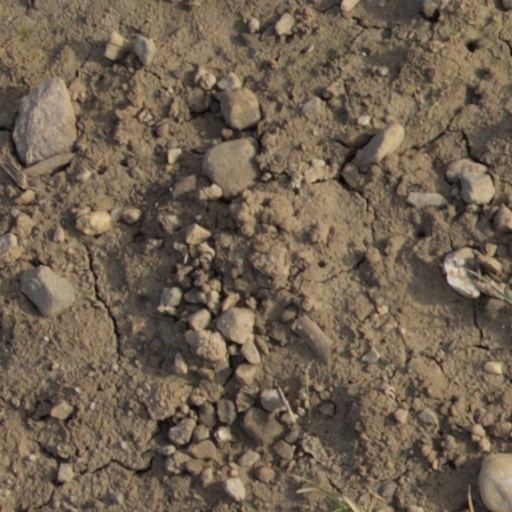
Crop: wheat